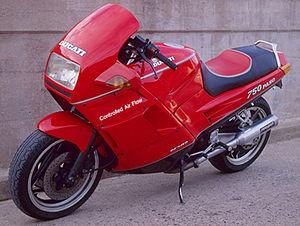
La Paso est un modèle de moto sportive, produit par la firme italienne Ducati.
Ducati Motor Holding est un constructeur italien de motos basé à Bologne, en Émilie-Romagne. Le 19 avril 2012, le constructeur automobile allemand Audi, filiale de Volkswagen, annonce avoir racheté Ducati.